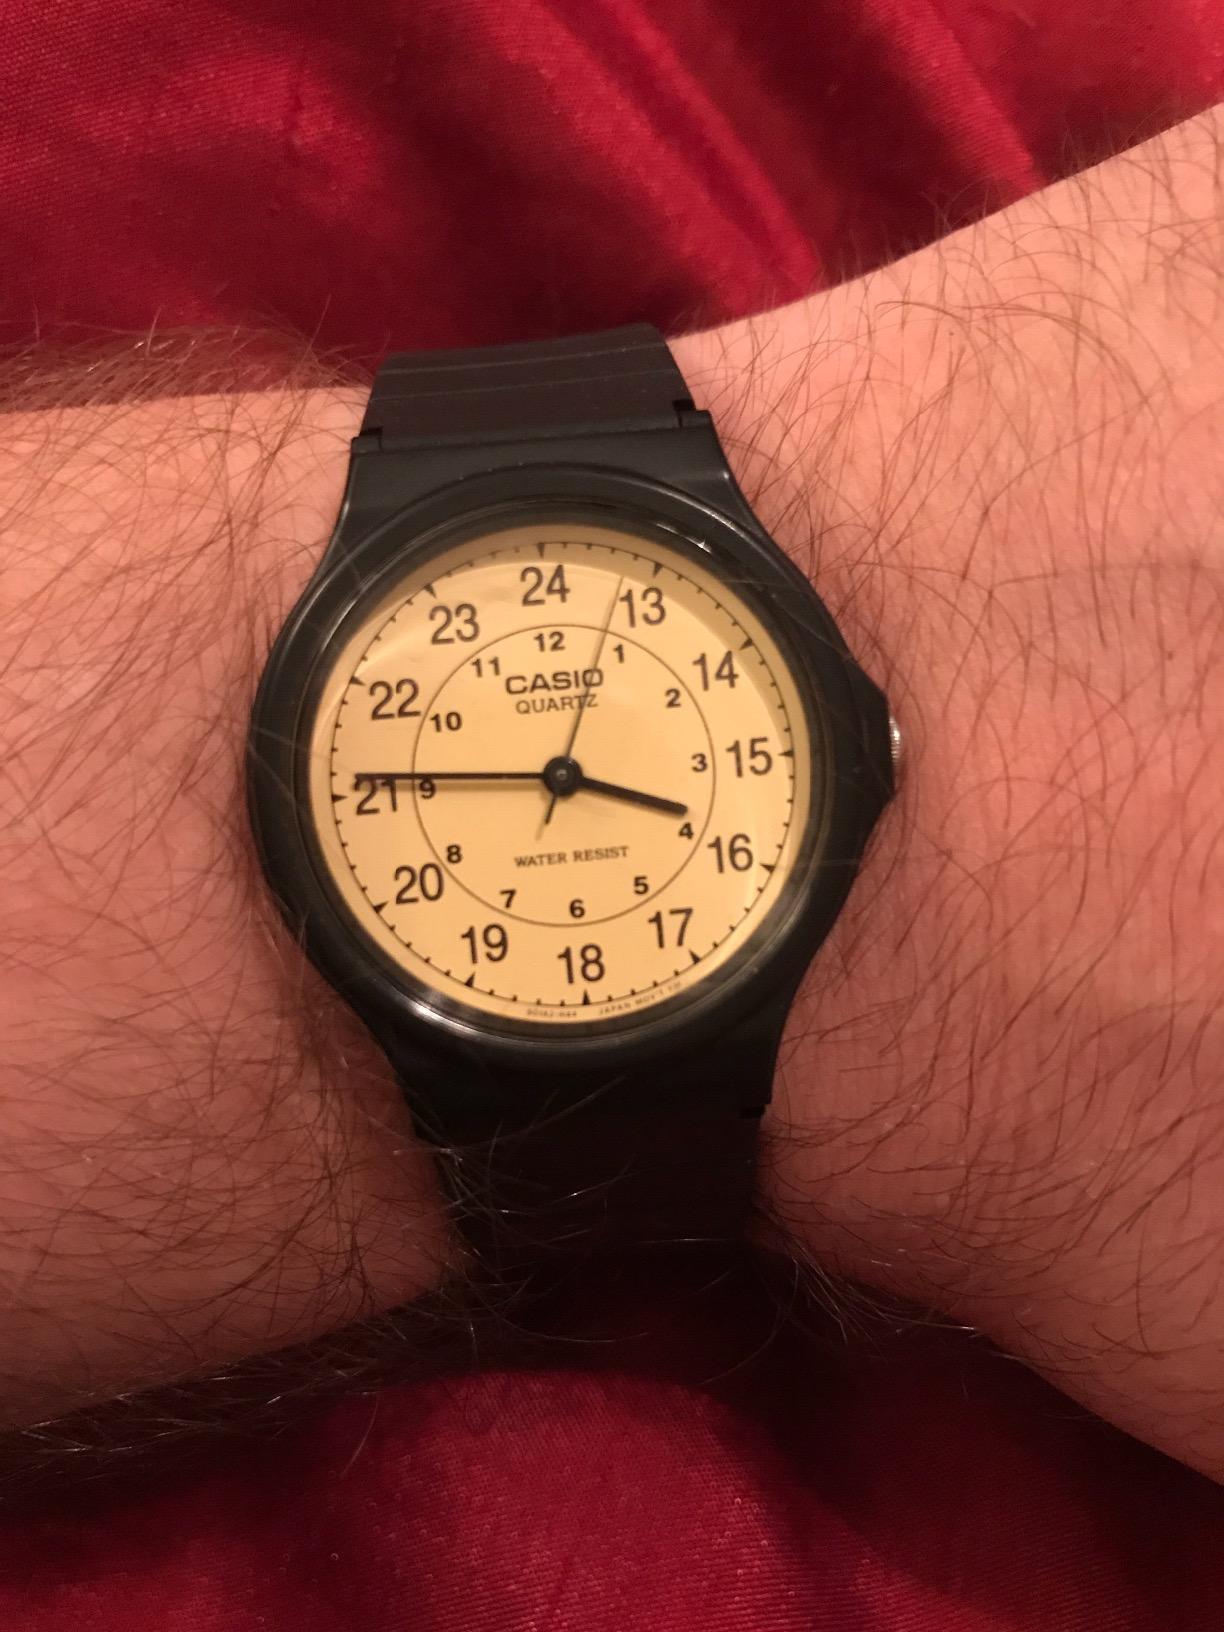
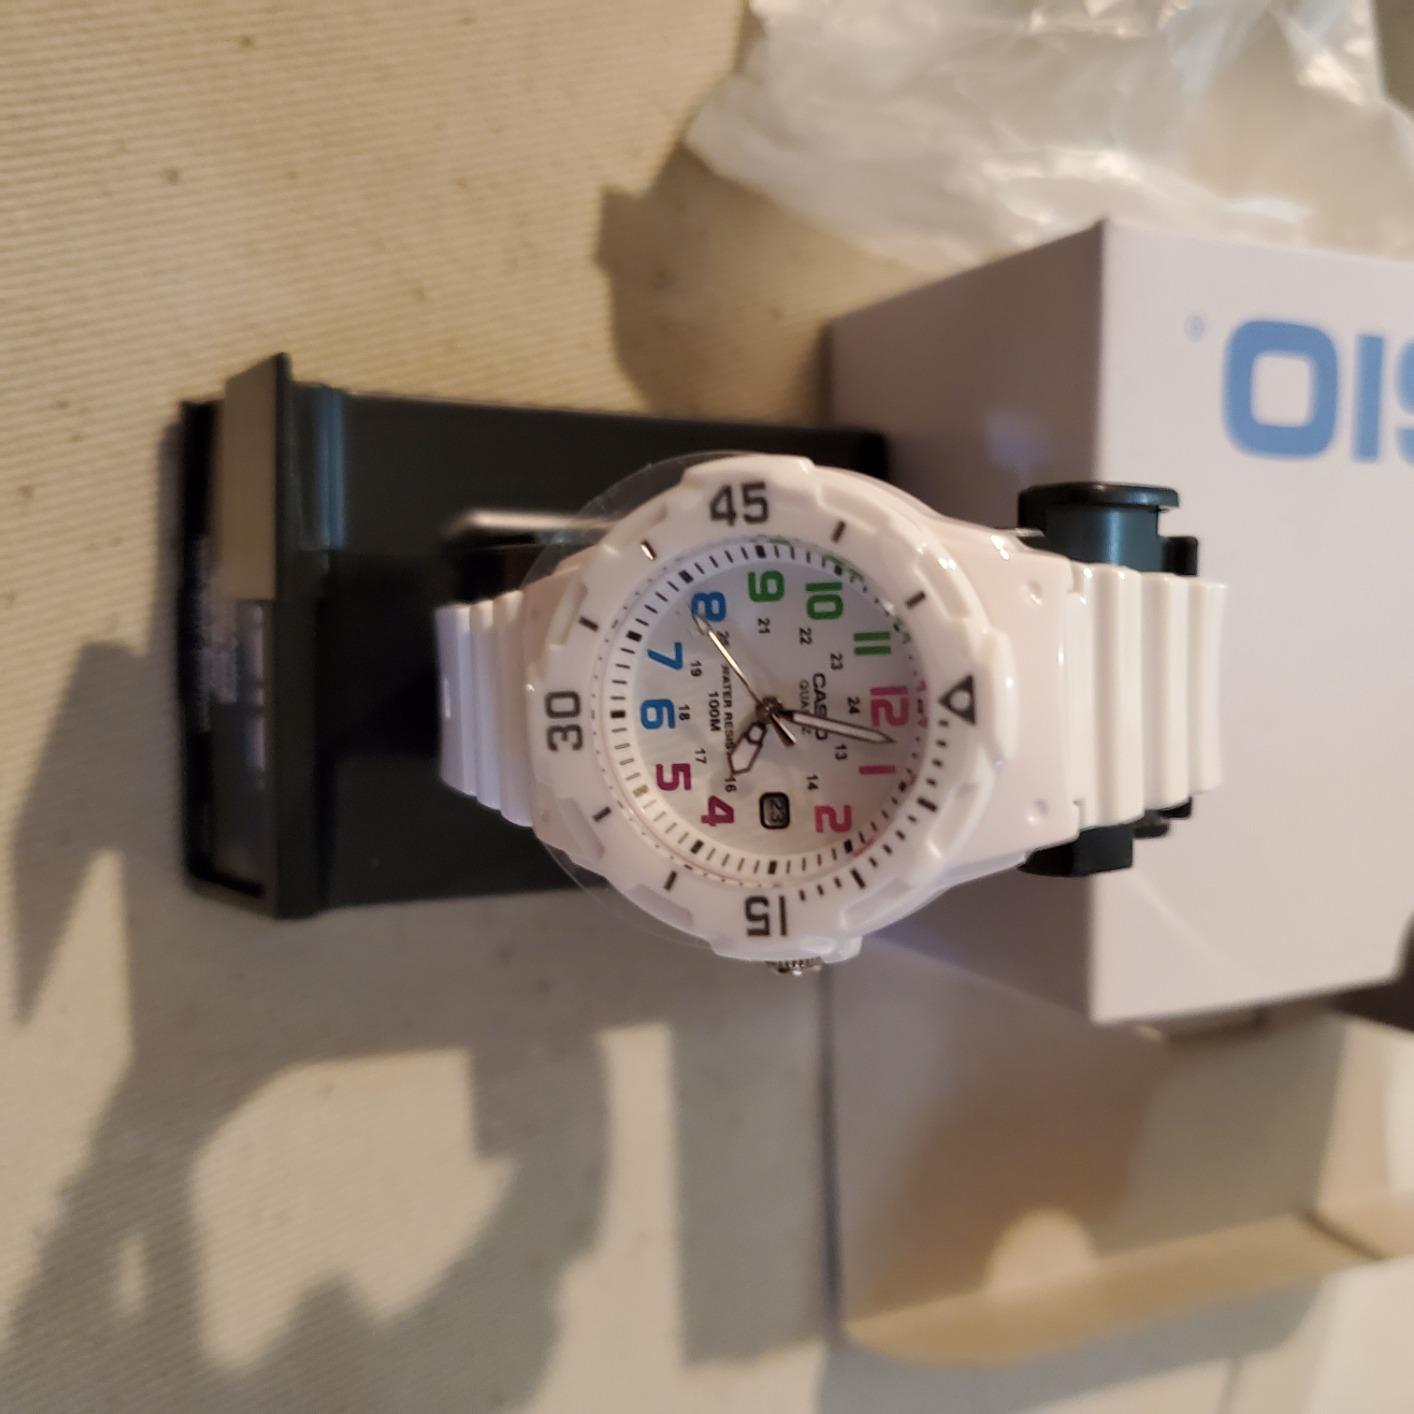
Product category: accessories_watch
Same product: no